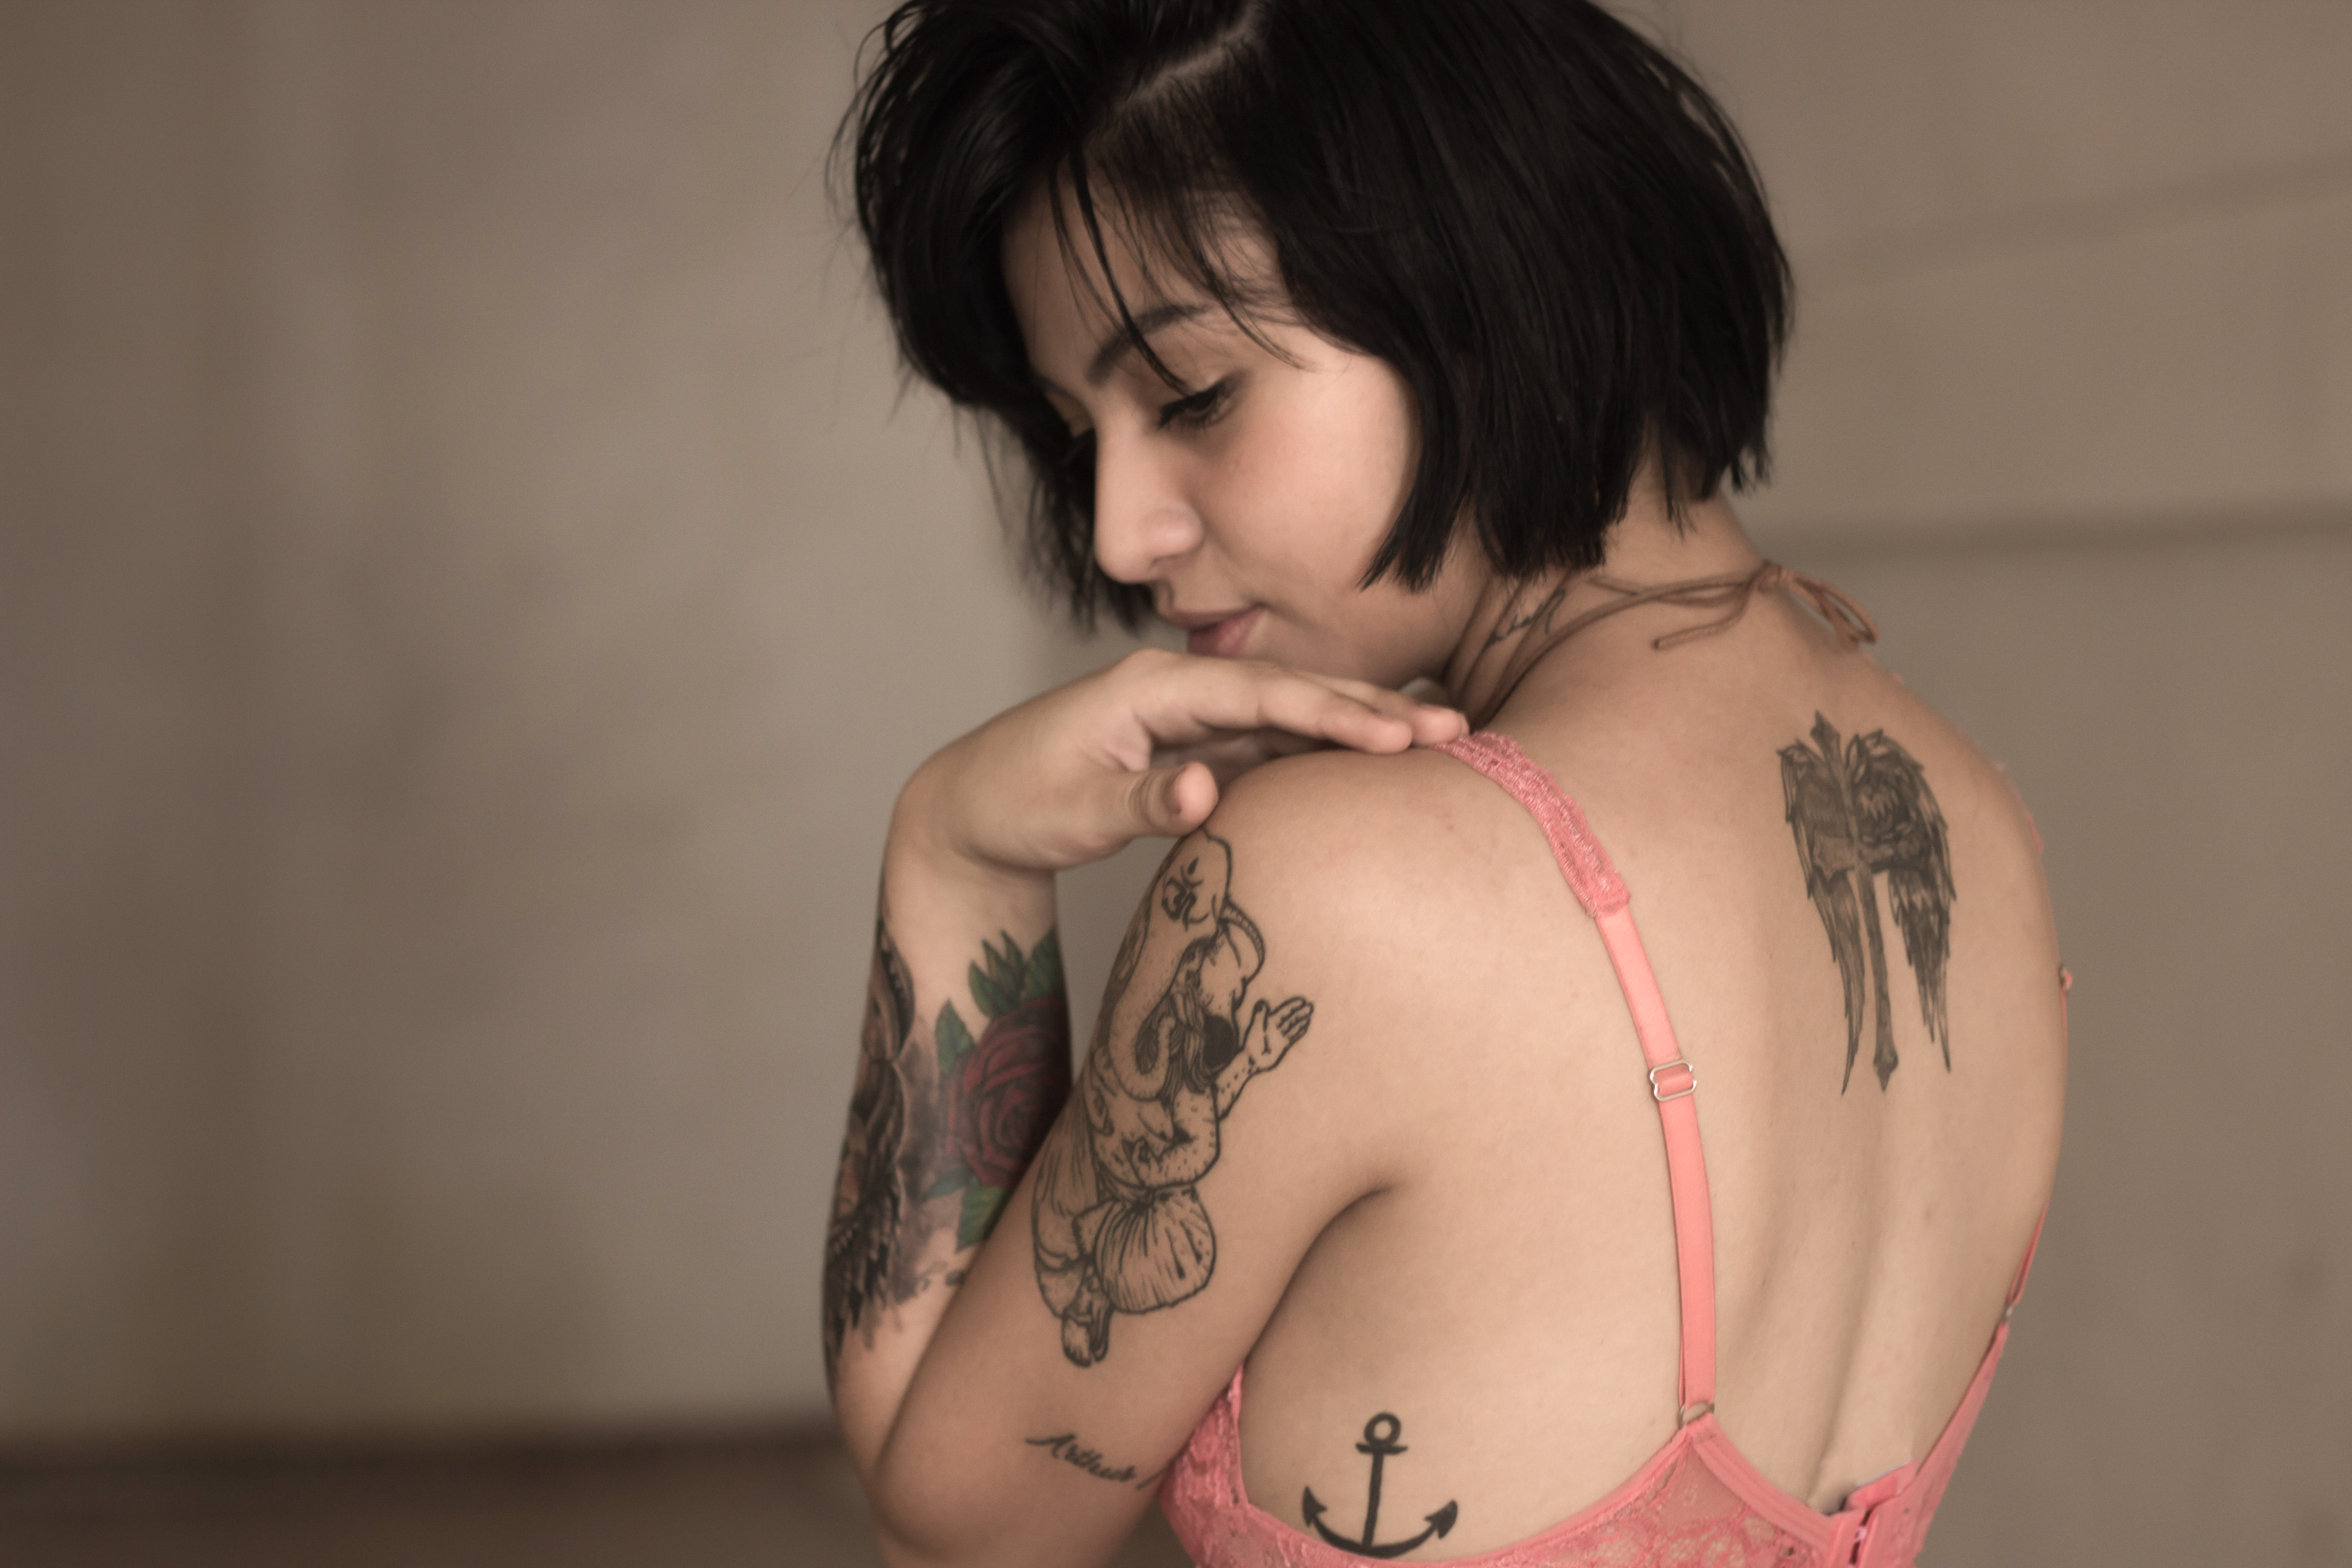
hand, person, girl, woman, female, model, tattoo, clothing, lady, arm, hairstyle, mouth, chest, human body, lingerie, black hair, skin, beauty, beautiful, sexy, organ, interaction, abdomen, photo shoot, sense, undergarment, art model